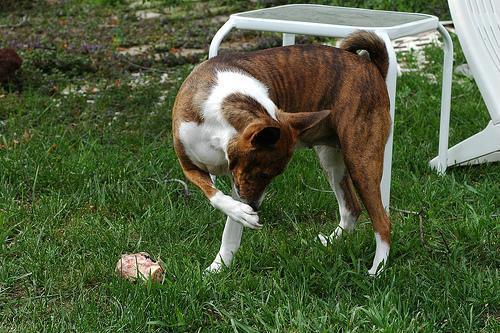
basenji